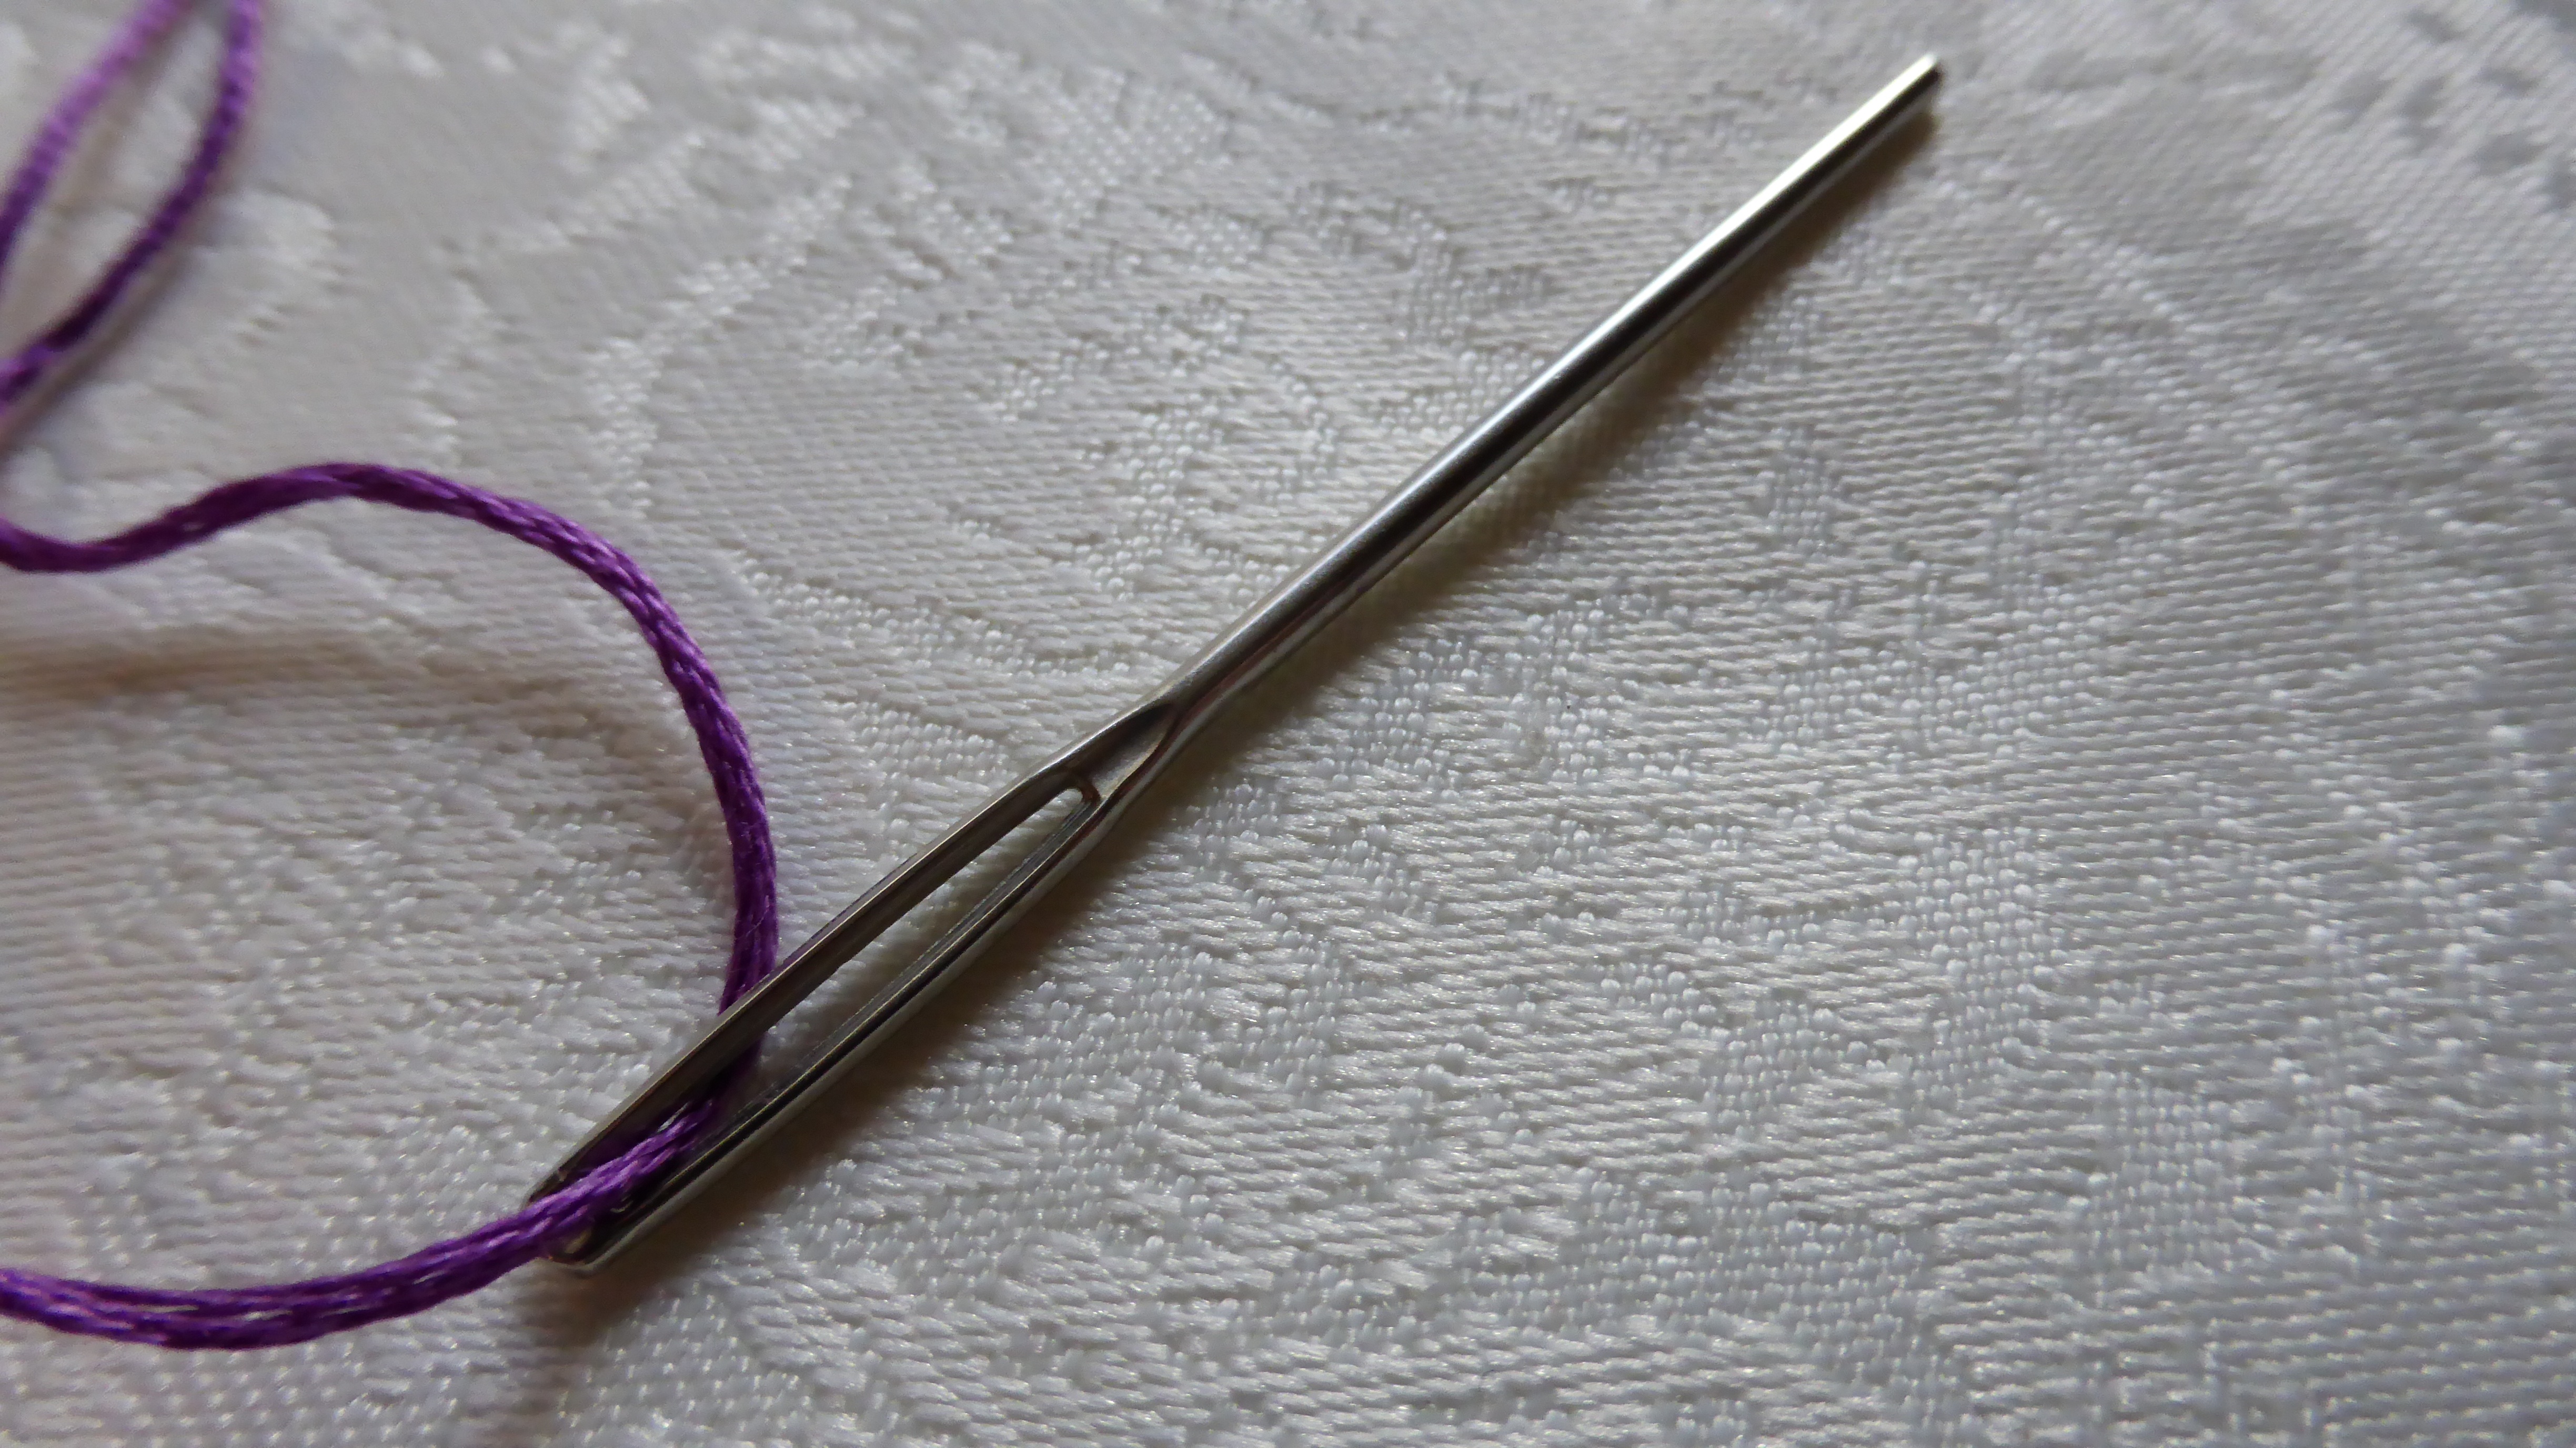
needle, tool, yarn, thread, sew, glasses, pointed, hand labor, middle east, stuff, eye of a needle, darning needle